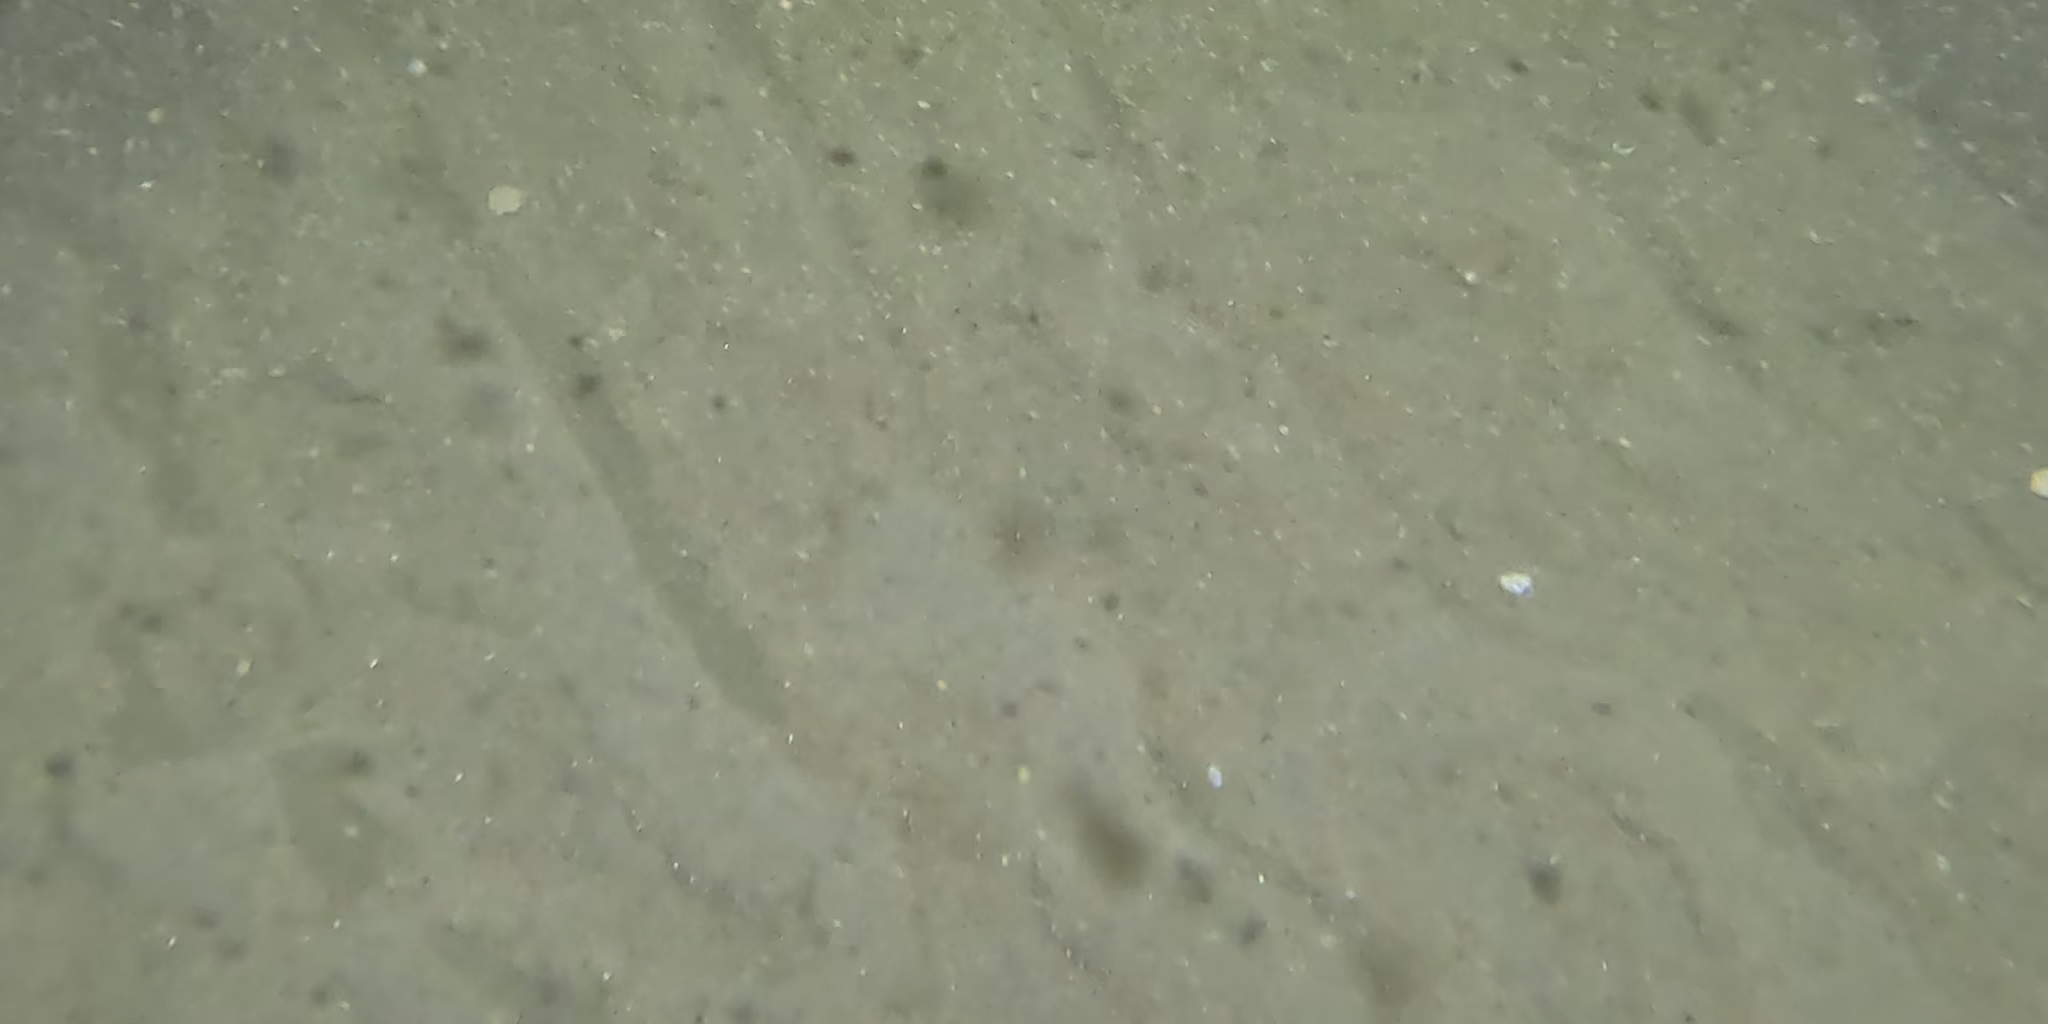
Seabed habitat: sand